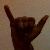
The image shows a hand gesture representing the letter 'Y' in Indian Sign Language.